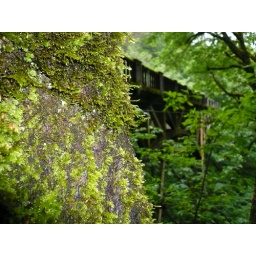
Mossy tree near bridge